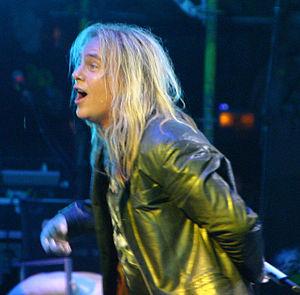
Andreas "Andi" Deris, né le 18 août 1964 à Karlsruhe, en Allemagne, est le chanteur et principal parolier du groupe de power metal allemand Helloween. Il a une carrière solo active, ainsi que son propre studio d'enregistrement à Tenerife, dans lequel son groupe a enregistré plusieurs albums.